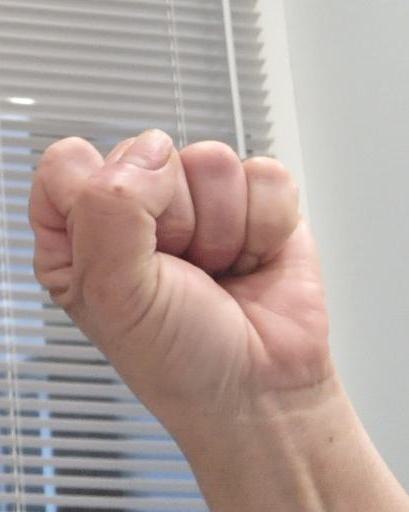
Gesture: fist